Waukesha Christmas parade attack

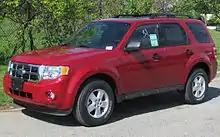
A maroon 2010 Ford Escape similar to the one used in the attack

On November 21, 2021, around 4:39 p.m. (CST), 39-year-old Darrell Brooks drove a red 2010 Ford Escape SUV, moving at about , past barricades and through the annual Christmas parade in Waukesha. One police officer banged on the hood of the SUV in an attempt to get Brooks to stop. In the final stage of the rampage, an officer fired his gun in an attempt to stop the vehicle.